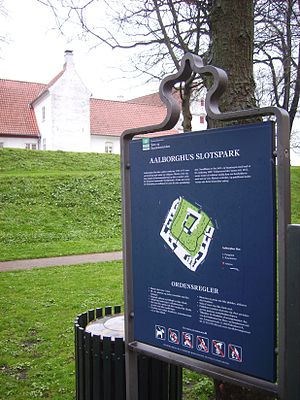
Aalborghus / Aalborghus i dag
Skilt ved indgangen
Aalborghus Slot er et slot, der ligger i det centrale Aalborg og er opført 1539-53 af Christian III ved Martin Bussert til erstatning af det Aalborghus, som blev ødelagt under Grevens Fejde. Slottet er firelænget og ligger bag volde nær Aalborgs havnefront. Aalborghus er Danmarks eneste bevarede regnskabsslot.